Third culture kid

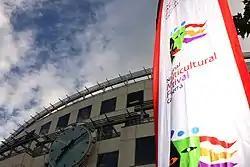
A banner from the National Multicultural Festival in Canberra, Australia

The term "third culture kid" was first coined by researchers John and Ruth Useem in the 1950s, who used it to describe the children of American citizens working and living abroad. Ruth Useem first used the term after her second year-long visit to India with her fellow sociologist/anthropologist husband and three children.